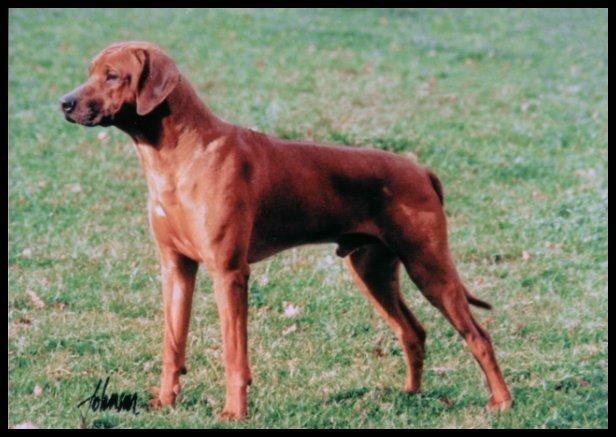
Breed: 230-n000080-Rhodesian_ridgeback